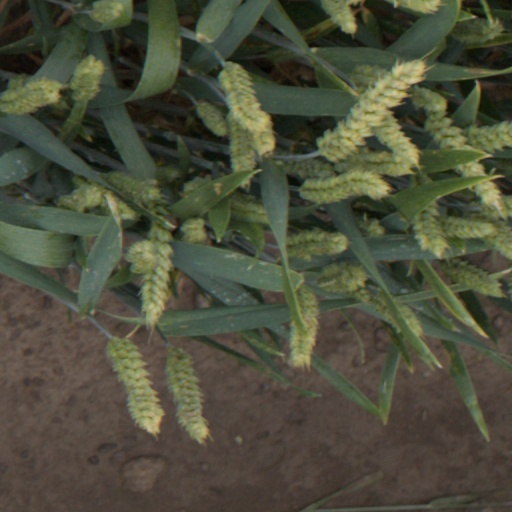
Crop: wheat